Herbert Stein

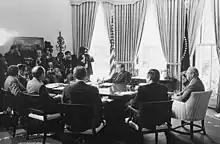
A meeting of Nixon administration economic advisors and cabinet members on May 7, 1974. Clockwise from Richard Nixon: George P. Shultz, James T. Lynn, Alexander M. Haig, Jr., Roy L. Ash, Herbert Stein, and William E. Simon.

Stein was born on August 27, 1916, in Detroit, Michigan, and his family moved to New York during the Great Depression. He enrolled in Williams College just before he turned 16. After graduating with Phi Beta Kappa honors, he went to Washington, DC, to work as an economist in various agencies. He received his PhD in economics from the University of Chicago in 1958.